New York Institute of Technology School of Management

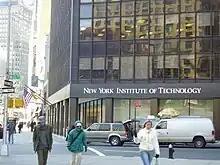
A building of New York Institute of Technology on its Manhattan campus

NYIT's School of Management is located on two of NYIT's New York campuses, in Old Westbury and Manhattan. NYIT's School of Management is also located in Canada (Vancouver), China (Nanchang), China (Nanjing), China (Shanghai) and China (Beijing).